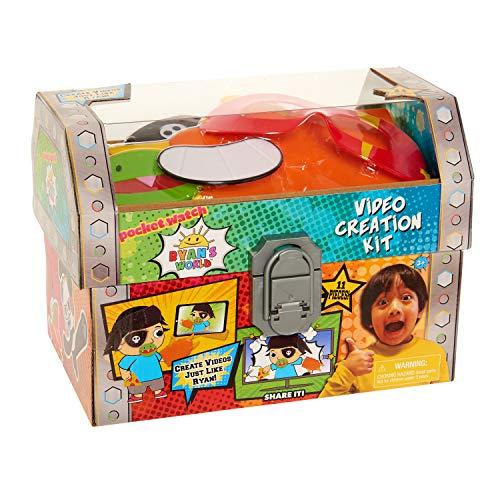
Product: RYAN'S WORLD YouTube Trunk- Red Titan
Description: For Ages 3 and up.
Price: $12.97
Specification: ProductDimensions:6.8x11x8inches|ItemWeight:1.51pounds|ShippingWeight:1.57pounds(Viewshippingratesandpolicies)|ASIN:B07NDXX56W|Itemmodelnumber:JPL79225|Manufacturerrecommendedage:36months-10years